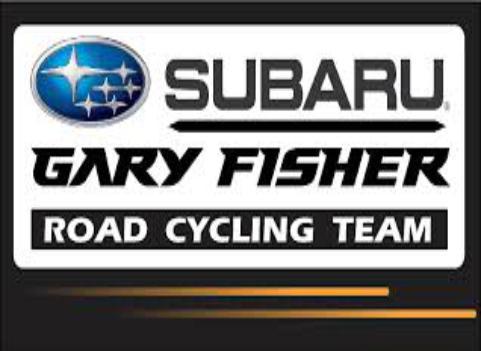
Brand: gary fisher
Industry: Transportation